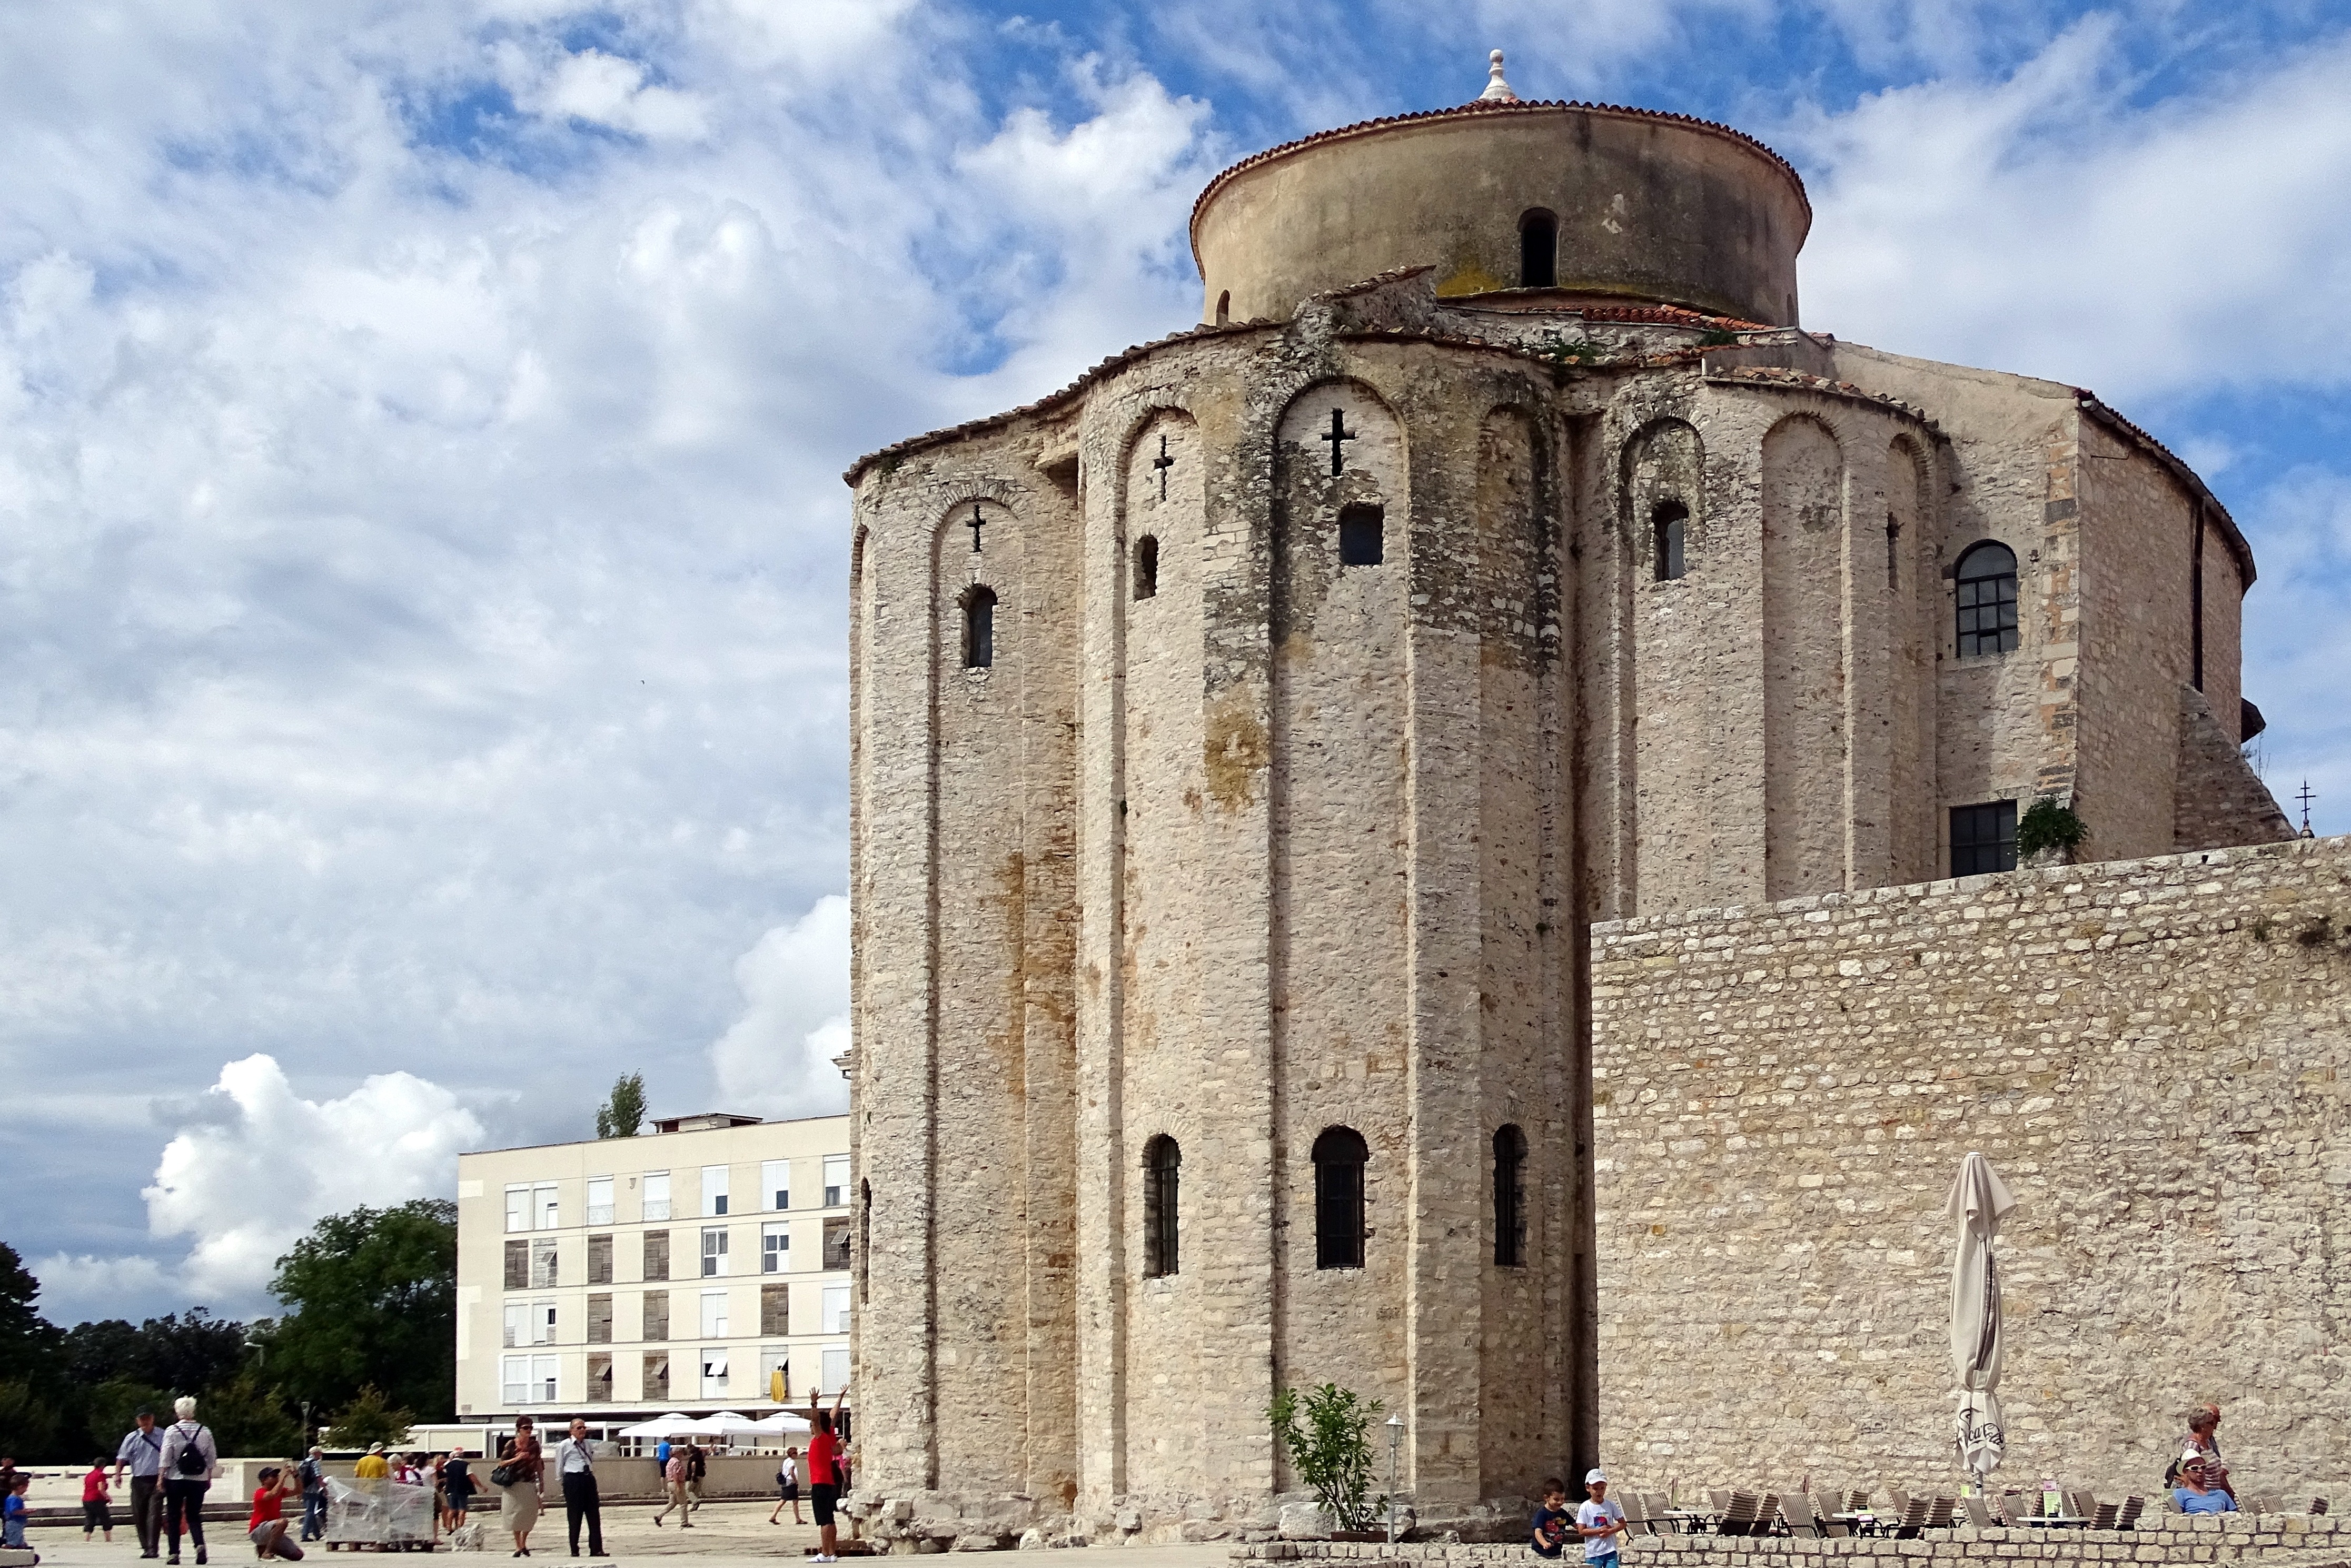
building, tower, landmark, fortification, place of worship, old town, croatia, monastery, dalmatia, zadar, historic site, ancient history, ancient roman architecture, sv donat, stosija